Stanwood (automobile)

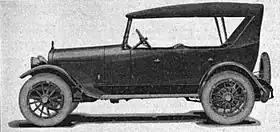
Stanwood Six

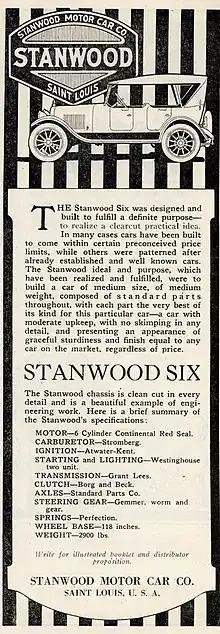
1920 Stanwood advertisement in Motor Age

Fred H. Berger was the chief engineer of the Stanwood Motor Car Company. The Stanwood Six was an "assembled car" with Continental 7R six-cylinder engine. Parts advertised as fitted included Stromberg Carburetor, Westinghouse starting and lighting, Grant-Lees transmission, Borg & Beck clutch, Standard Parts rear axle, Bock roller bearings, Stewart-Warner vacuum feed fuel system, Gemmer steering gear, Atwater-Kent ignition, Perfection springs and Alemite chassis lubrication system.